Dinesh Phadnis

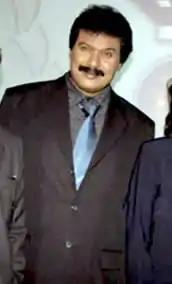
Phadnis in 2010

Dinesh Phadnis (2 November 1966 – 5 December 2023) was an Indian television actor. His most well-known work was playing the character of Inspector Fredericks in one of the longest running Indian TV shows, "CID".